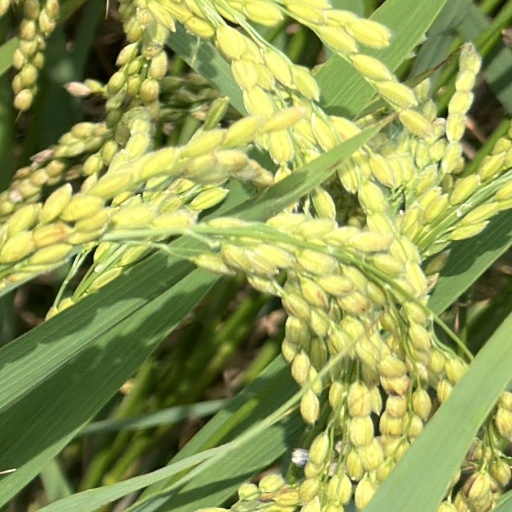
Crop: rice